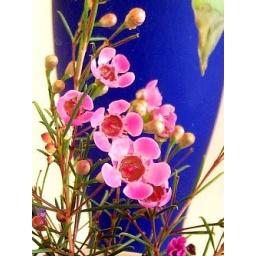
such pretty, delicate flowers against a bold blue vase